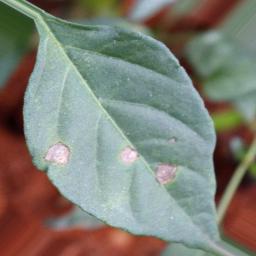
Label: cercospora